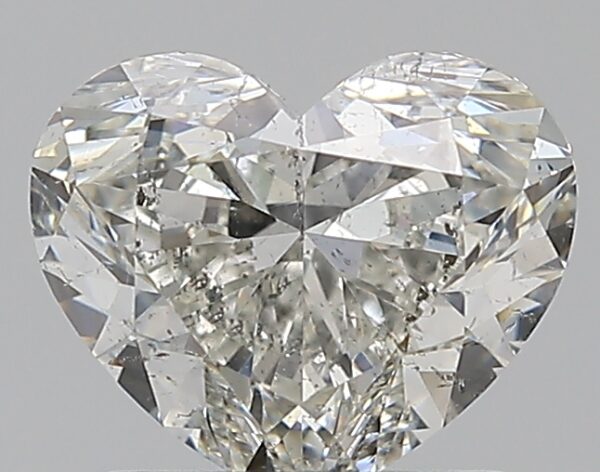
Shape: heart
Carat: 1.2
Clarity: SI2
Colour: I
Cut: VG
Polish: EX
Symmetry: EX
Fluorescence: N
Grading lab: GIA
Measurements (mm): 6.07 x 7.3 x 4.18